Staphylaea staphylaea

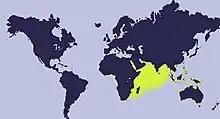
Distribution map of "Staphylaea staphylaea"

The shell of "Staphylaea staphylaea" reaches a size of 7 – 29 mm. It is oval, the dorsum surface is pale greyish with a thin longitudinal line in the middle, many small round protuberances and two brown areas at the extremities. The base is pale brown. The small teeth are extended to both sides of the entire base. In the living cowries the transparent mantle has an orange coloration, with long finger-like projections.